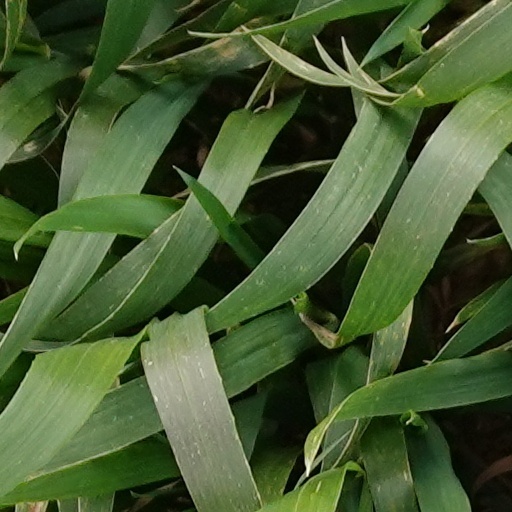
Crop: wheat